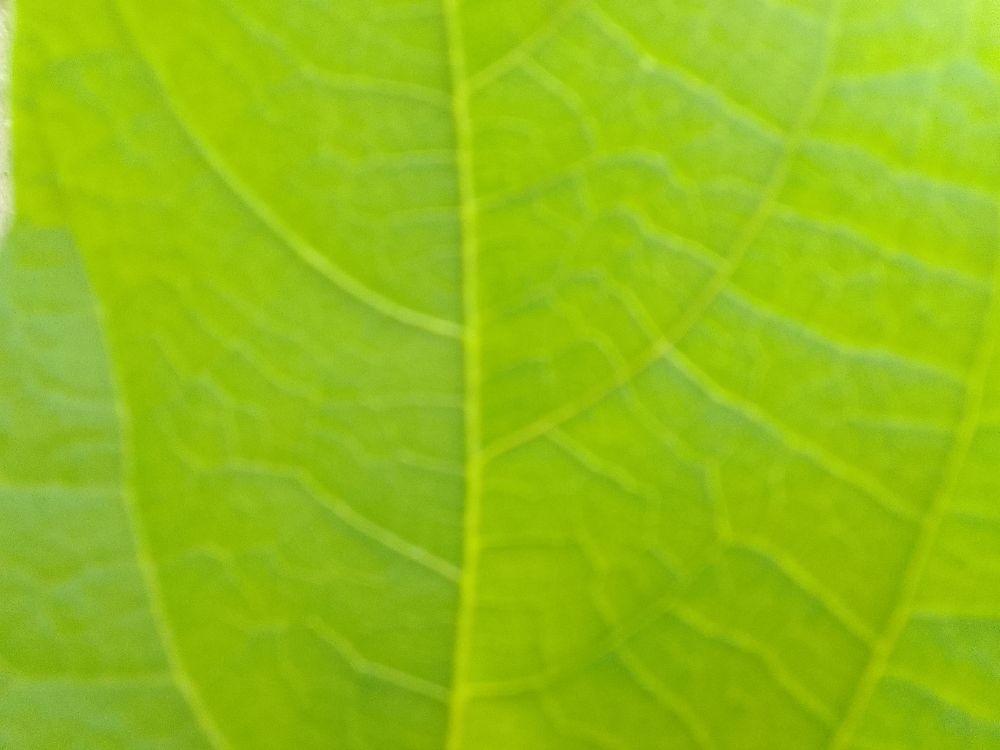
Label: healthy